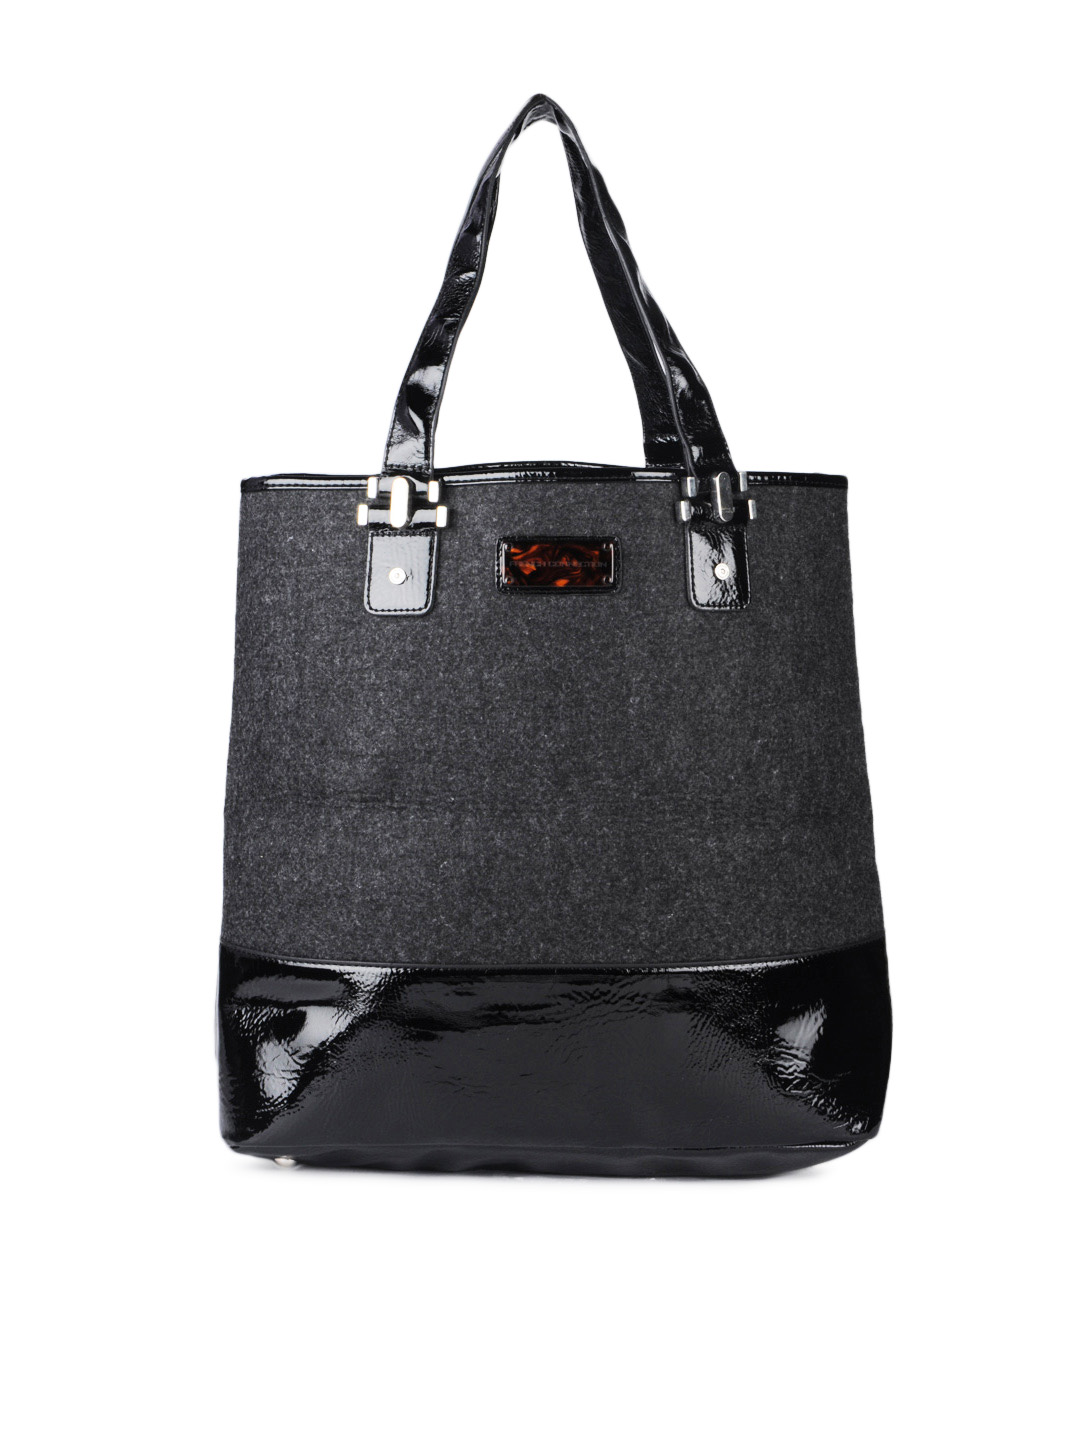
French Connection Women Charcoal Handbag
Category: Accessories / Bags / Handbags
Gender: Women
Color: Charcoal
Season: Summer 2012
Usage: Casual